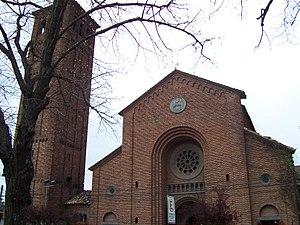
Linares est une ville et une commune du Chili, chef-lieu de la province du même nom elle-même rattachée à la région du Maule. En 2002 la commune comptait 83 249 habitants et la ville, 68 224 habitants.
Tomislav Koljatić-Maroević, né à Santiago du Chili le 19 septembre 1955, est un évêque catholique chilien, évêque de Linares depuis 2013.